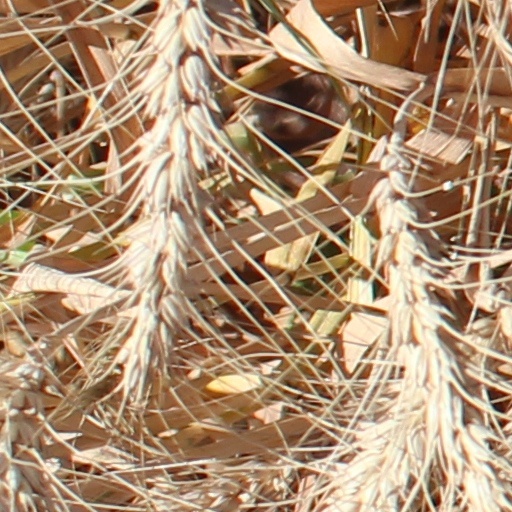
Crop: wheat